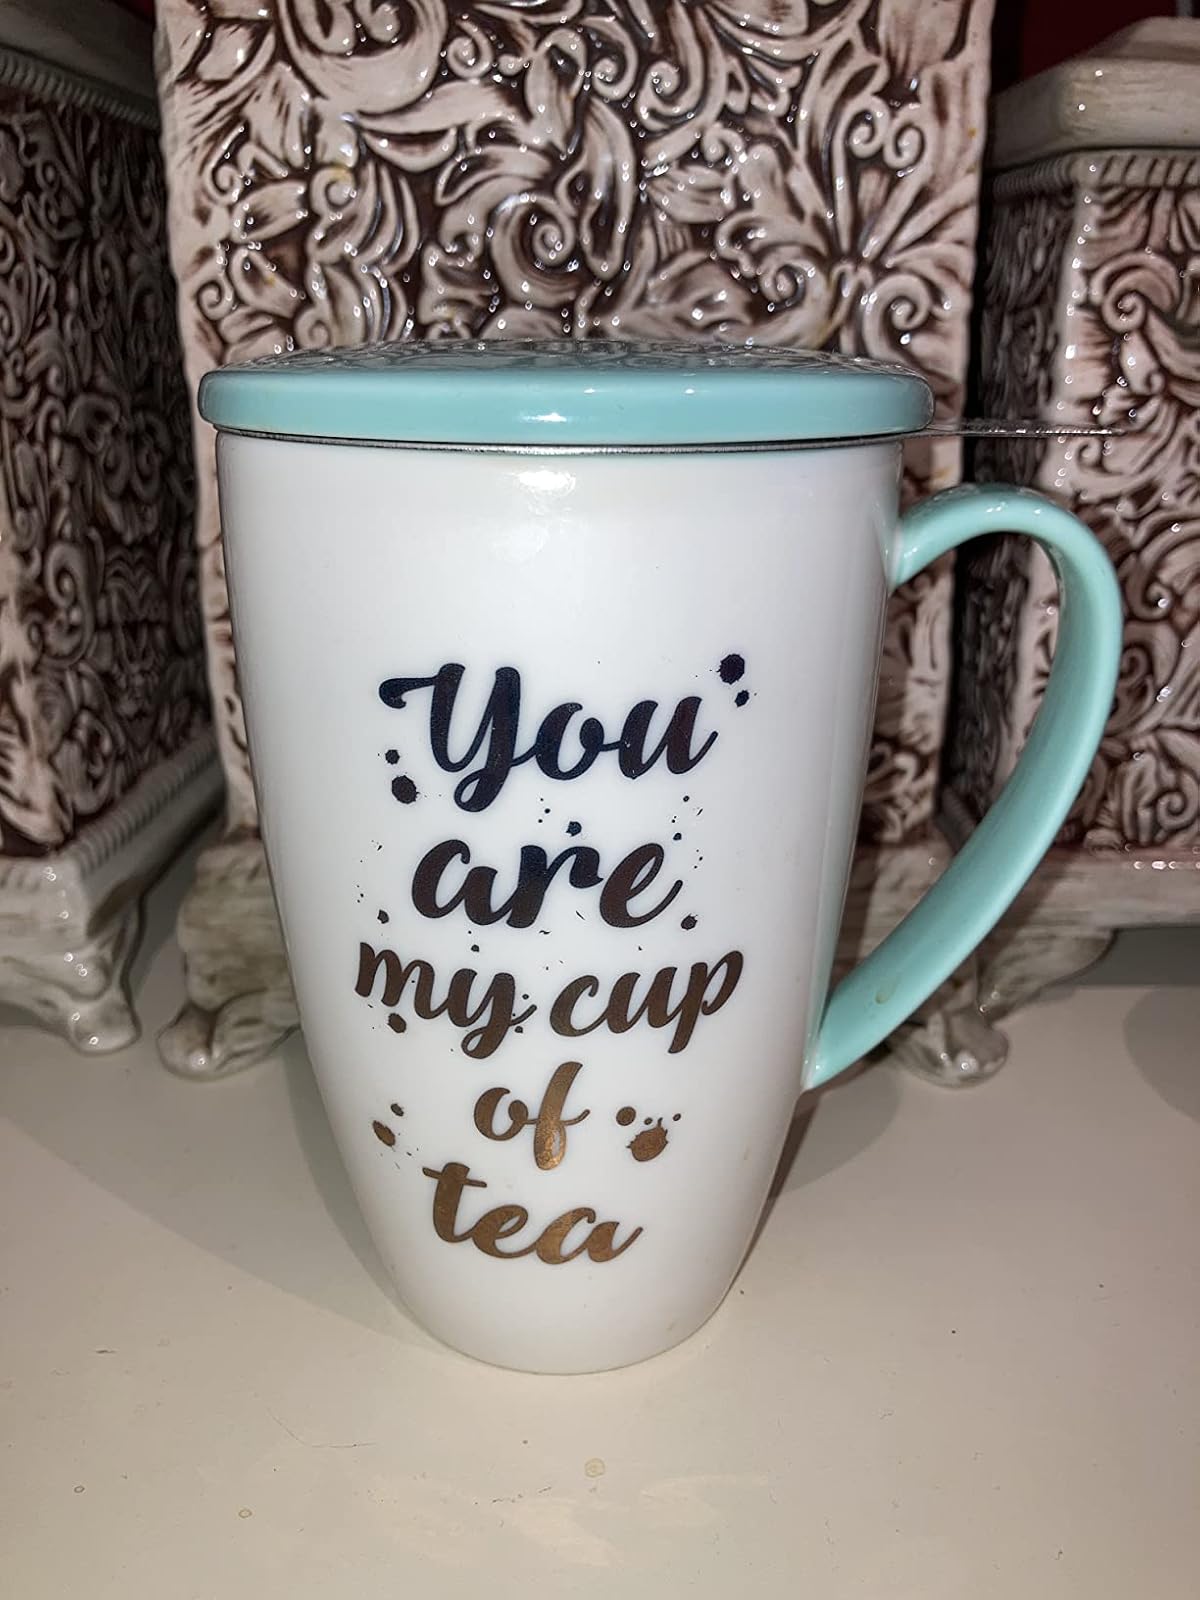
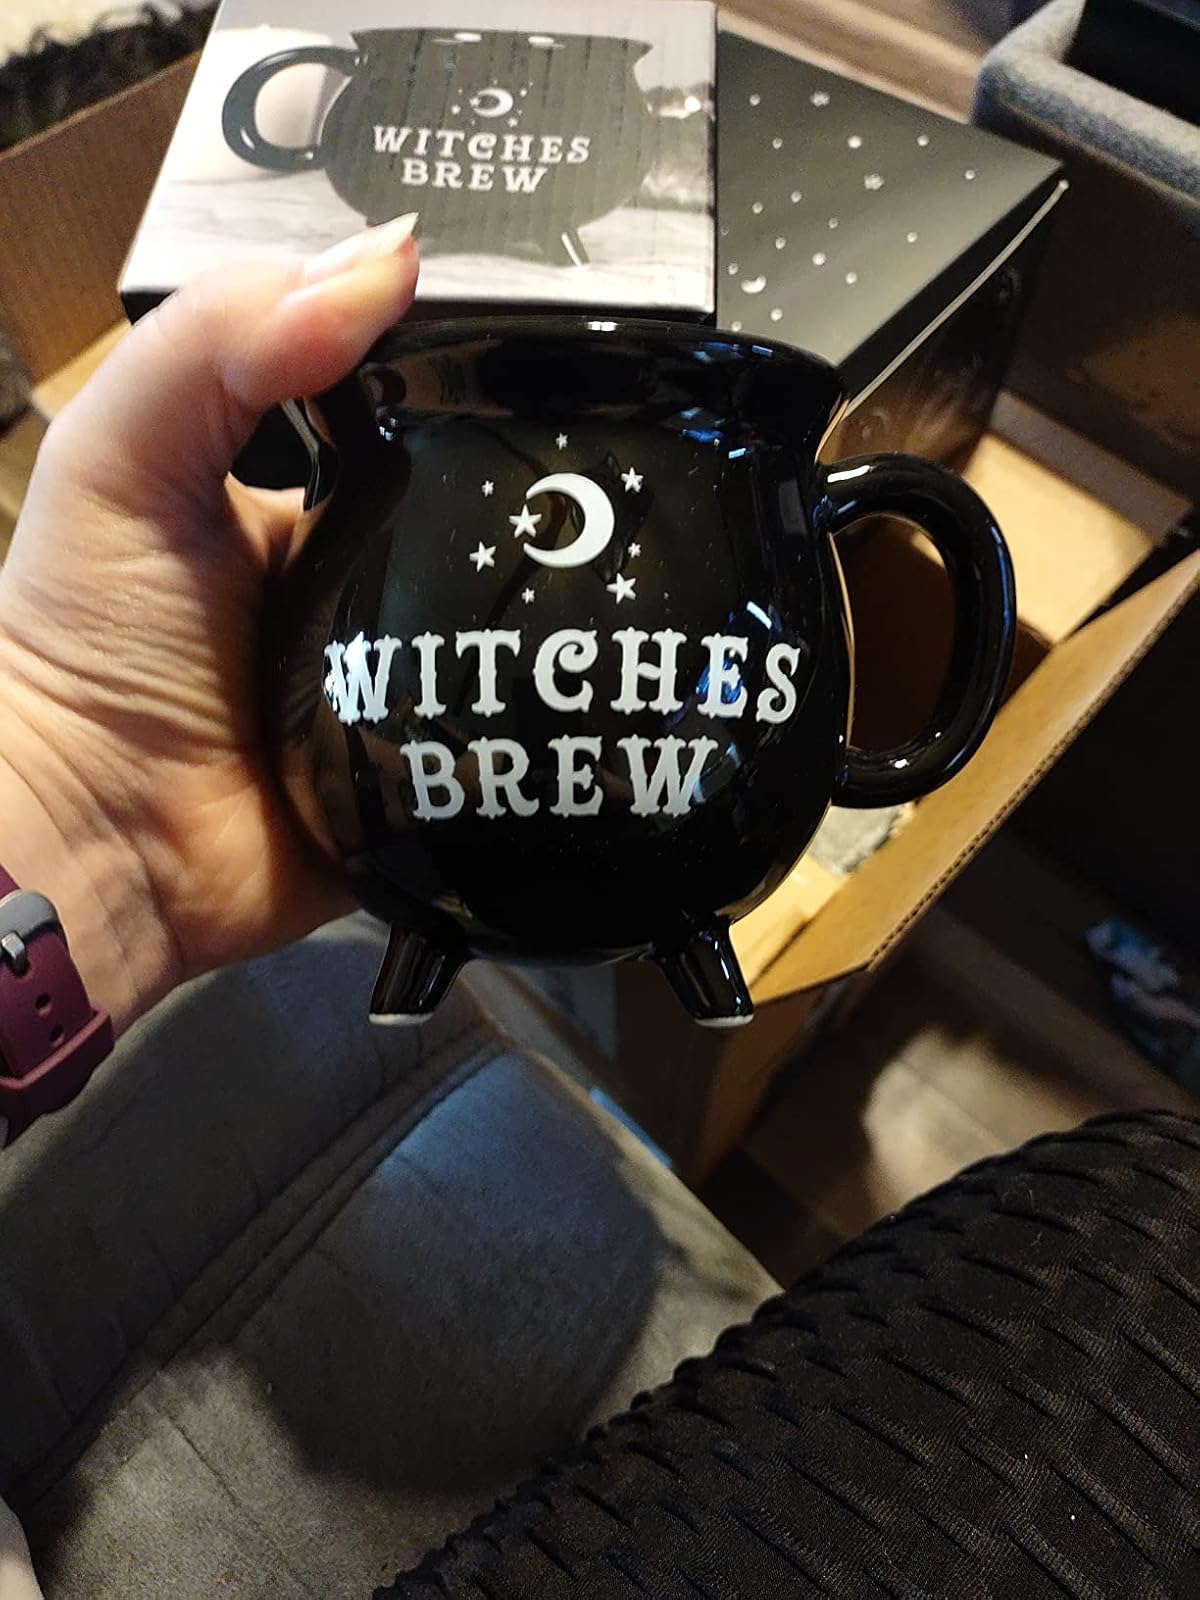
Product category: items_mug
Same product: no